Record (TV network)

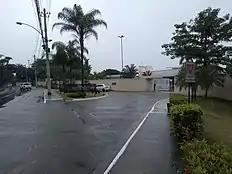
Entrance to the Casablanca Estúdios complex, in Rio de Janeiro.

On November 24, 2016, Rede Record shortened its name to "RecordTV", introduced the new slogan "Reinventar é a nossa marca" ("Reinvention is our brand"), and introduced an updated logo—which replaced its historic red, green, and blue colors with silver and cool gray, and removed the map of South America from its inner globe. Grupo Record stated that the new logo was intended to symbolize its positioning as an "avant-garde", multi-platform broadcaster with an international presence.